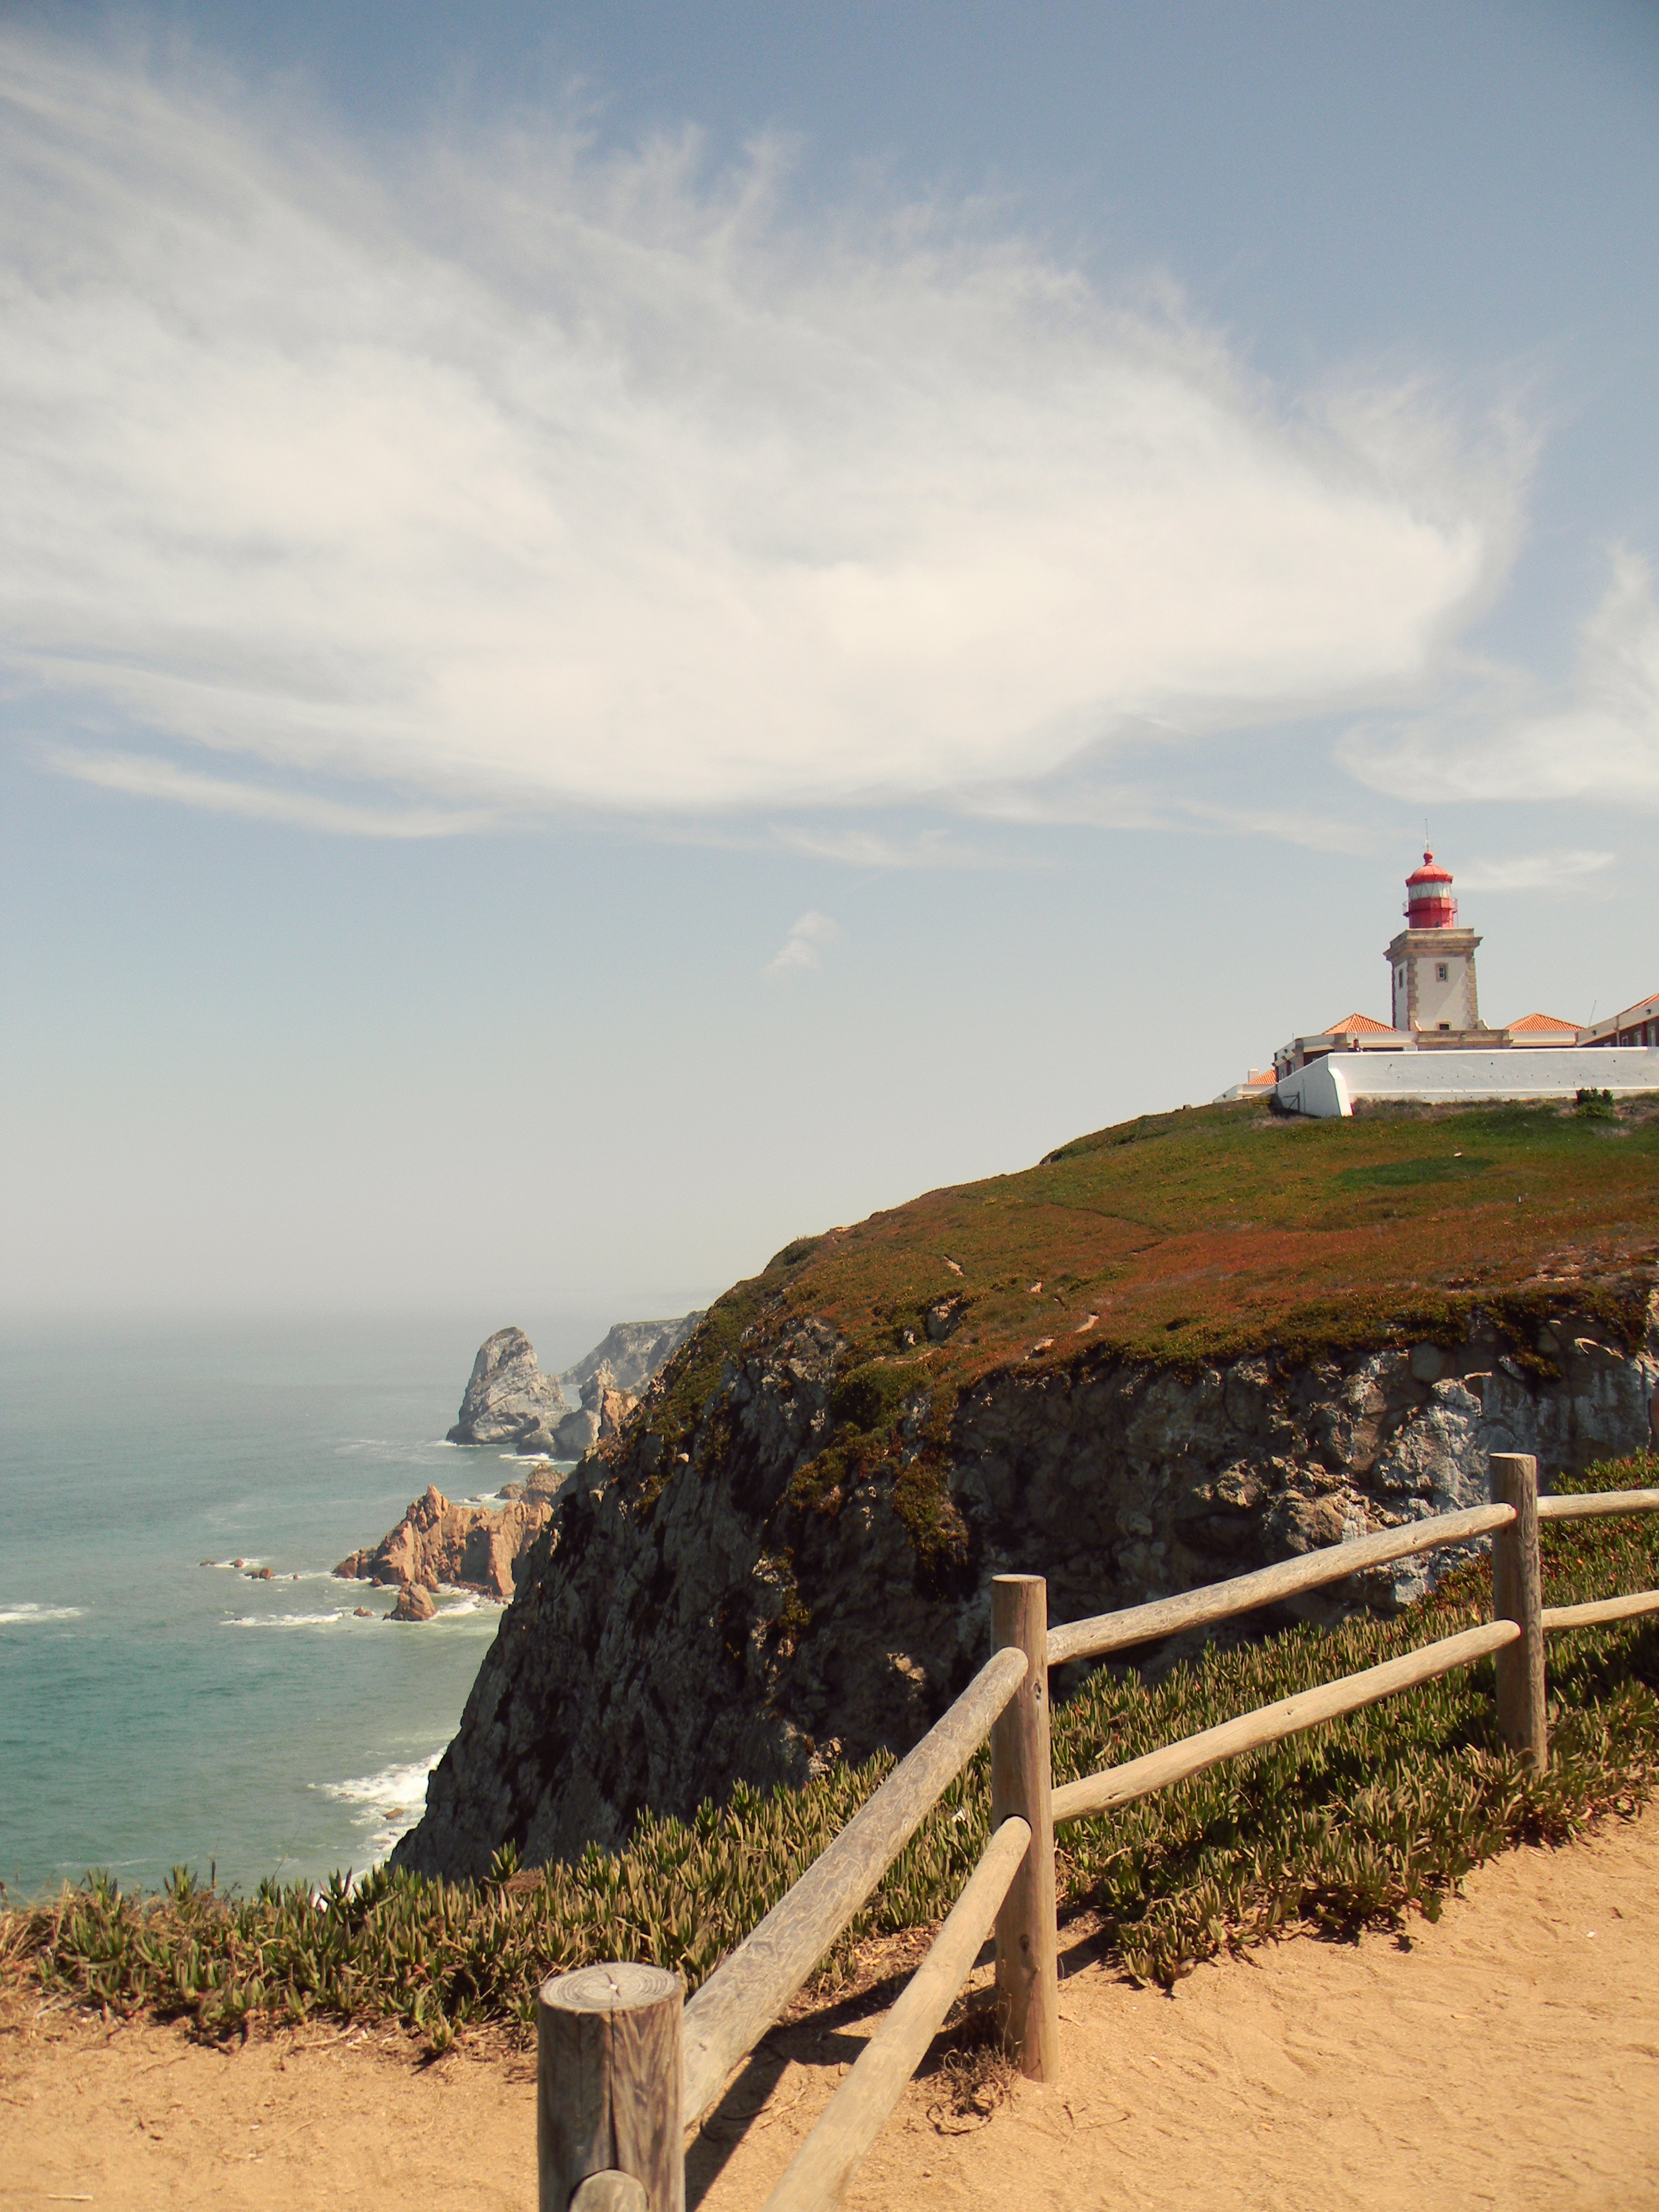
beach, landscape, sea, coast, nature, sand, ocean, horizon, mountain, lighthouse, sky, road, hill, shore, summer, vacation, cliff, cove, green, tower, color, holiday, bay, freedom, tourism, trip, terrain, body of water, blue sky, clouds, portugal, cape